Coloration evidence for natural selection

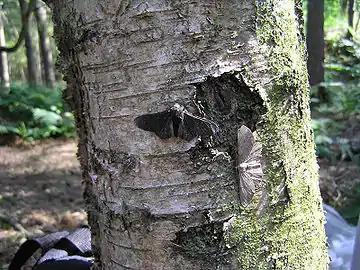
Bernard Kettlewell claimed that changes in the frequencies of light and dark morphs of the peppered moth, "Biston betularia" were direct evidence of natural selection.

Between 1953 and 1956, the geneticist Bernard Kettlewell experimented on peppered moth evolution. He presented results showing that in a polluted urban wood with dark tree trunks, dark moths survived better than pale ones, causing industrial melanism, whereas in a clean rural wood with paler trunks, pale moths survived better than dark ones. The implication was that survival was caused by camouflage against suitable backgrounds, where predators hunting by sight (insect-eating birds, such as the great tits used in the experiment) selectively caught and killed the less well-camouflaged moths. The results were intensely controversial, and from 2001 Michael Majerus carefully repeated the experiment. The results were published posthumously in 2012, vindicating Kettlewell's work as "the most direct evidence", and "one of the clearest and most easily understood examples of Darwinian evolution in action".